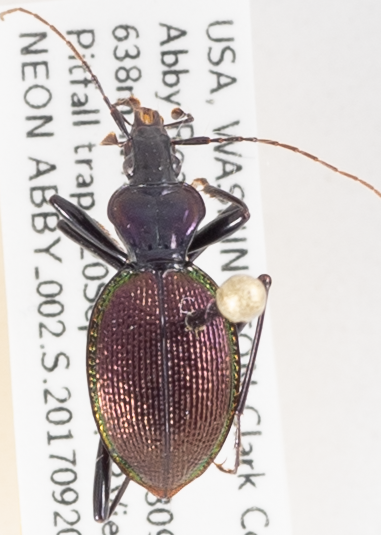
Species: Scaphinotus marginatus
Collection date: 2017-09-20
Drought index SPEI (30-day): -0.036
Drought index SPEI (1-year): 1.13
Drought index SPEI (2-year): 0.966